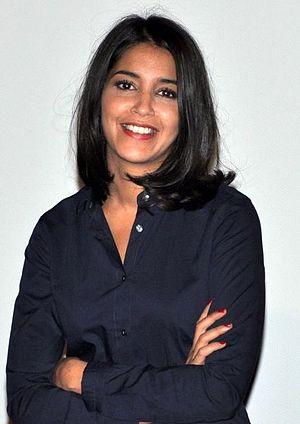
Leïla Bekhti à l'avant-première du film Une vie meilleure
« Beur », ou rebeu est un néologisme qui désigne une personne née sur le territoire français dont un ou les deux parents sont immigrés d’Afrique du Nord.
Leïla Bekhti est une actrice française, née le 6 mars 1984 à Issy-les-Moulineaux.